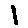
Label: 1